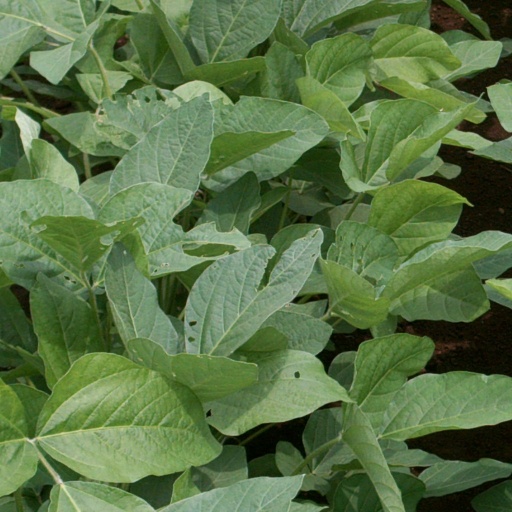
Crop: soybean